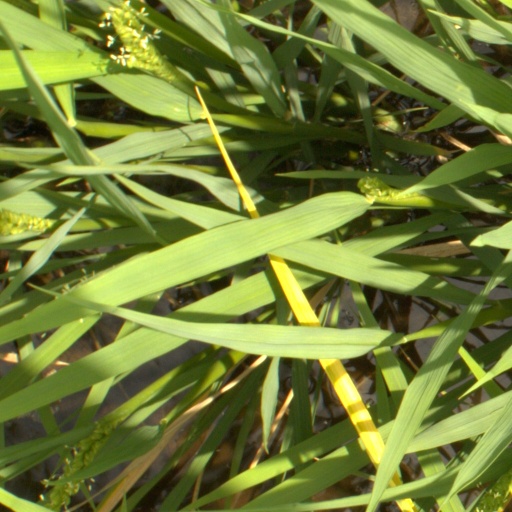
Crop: rice